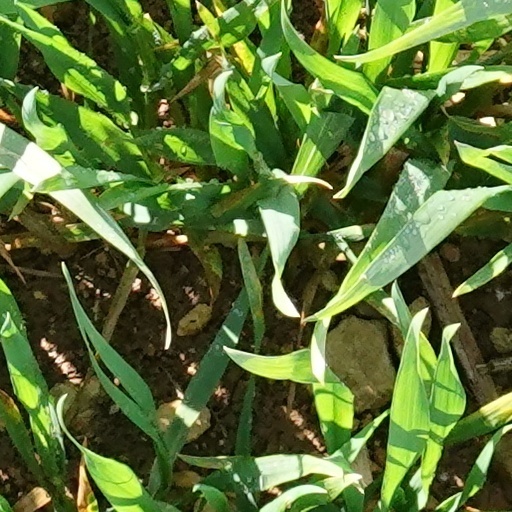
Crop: wheat